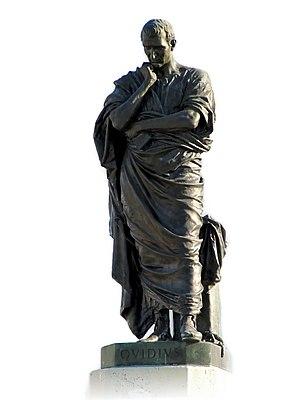
Ovide, en latin Publius Ovidius Naso, né en 43 av. J.-C. à Sulmone dans le centre de l'Italie et mort en 17 ou 18 ap. J.-C., en exil à Tomis, est un poète latin qui vécut durant la période qui vit la naissance de l'Empire romain. Ses œuvres les plus connues sont L'Art d'aimer et les Métamorphoses.